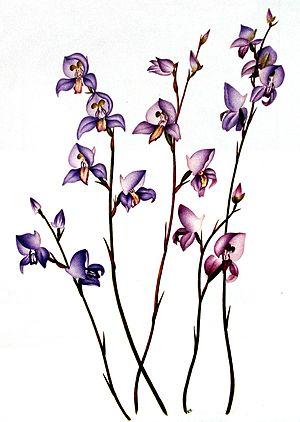
Disa est un genre de la famille des Orchidaceae comptant 130 espèces d'orchidées terrestres d'Afrique, dont de nombreuses endémiques à l'Afrique du Sud, poussant dans les fynbos, les gorges humides, prairies, etc.